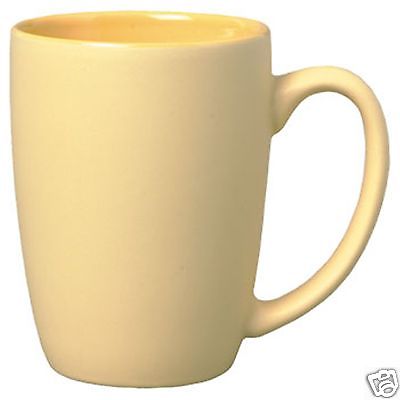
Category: mug